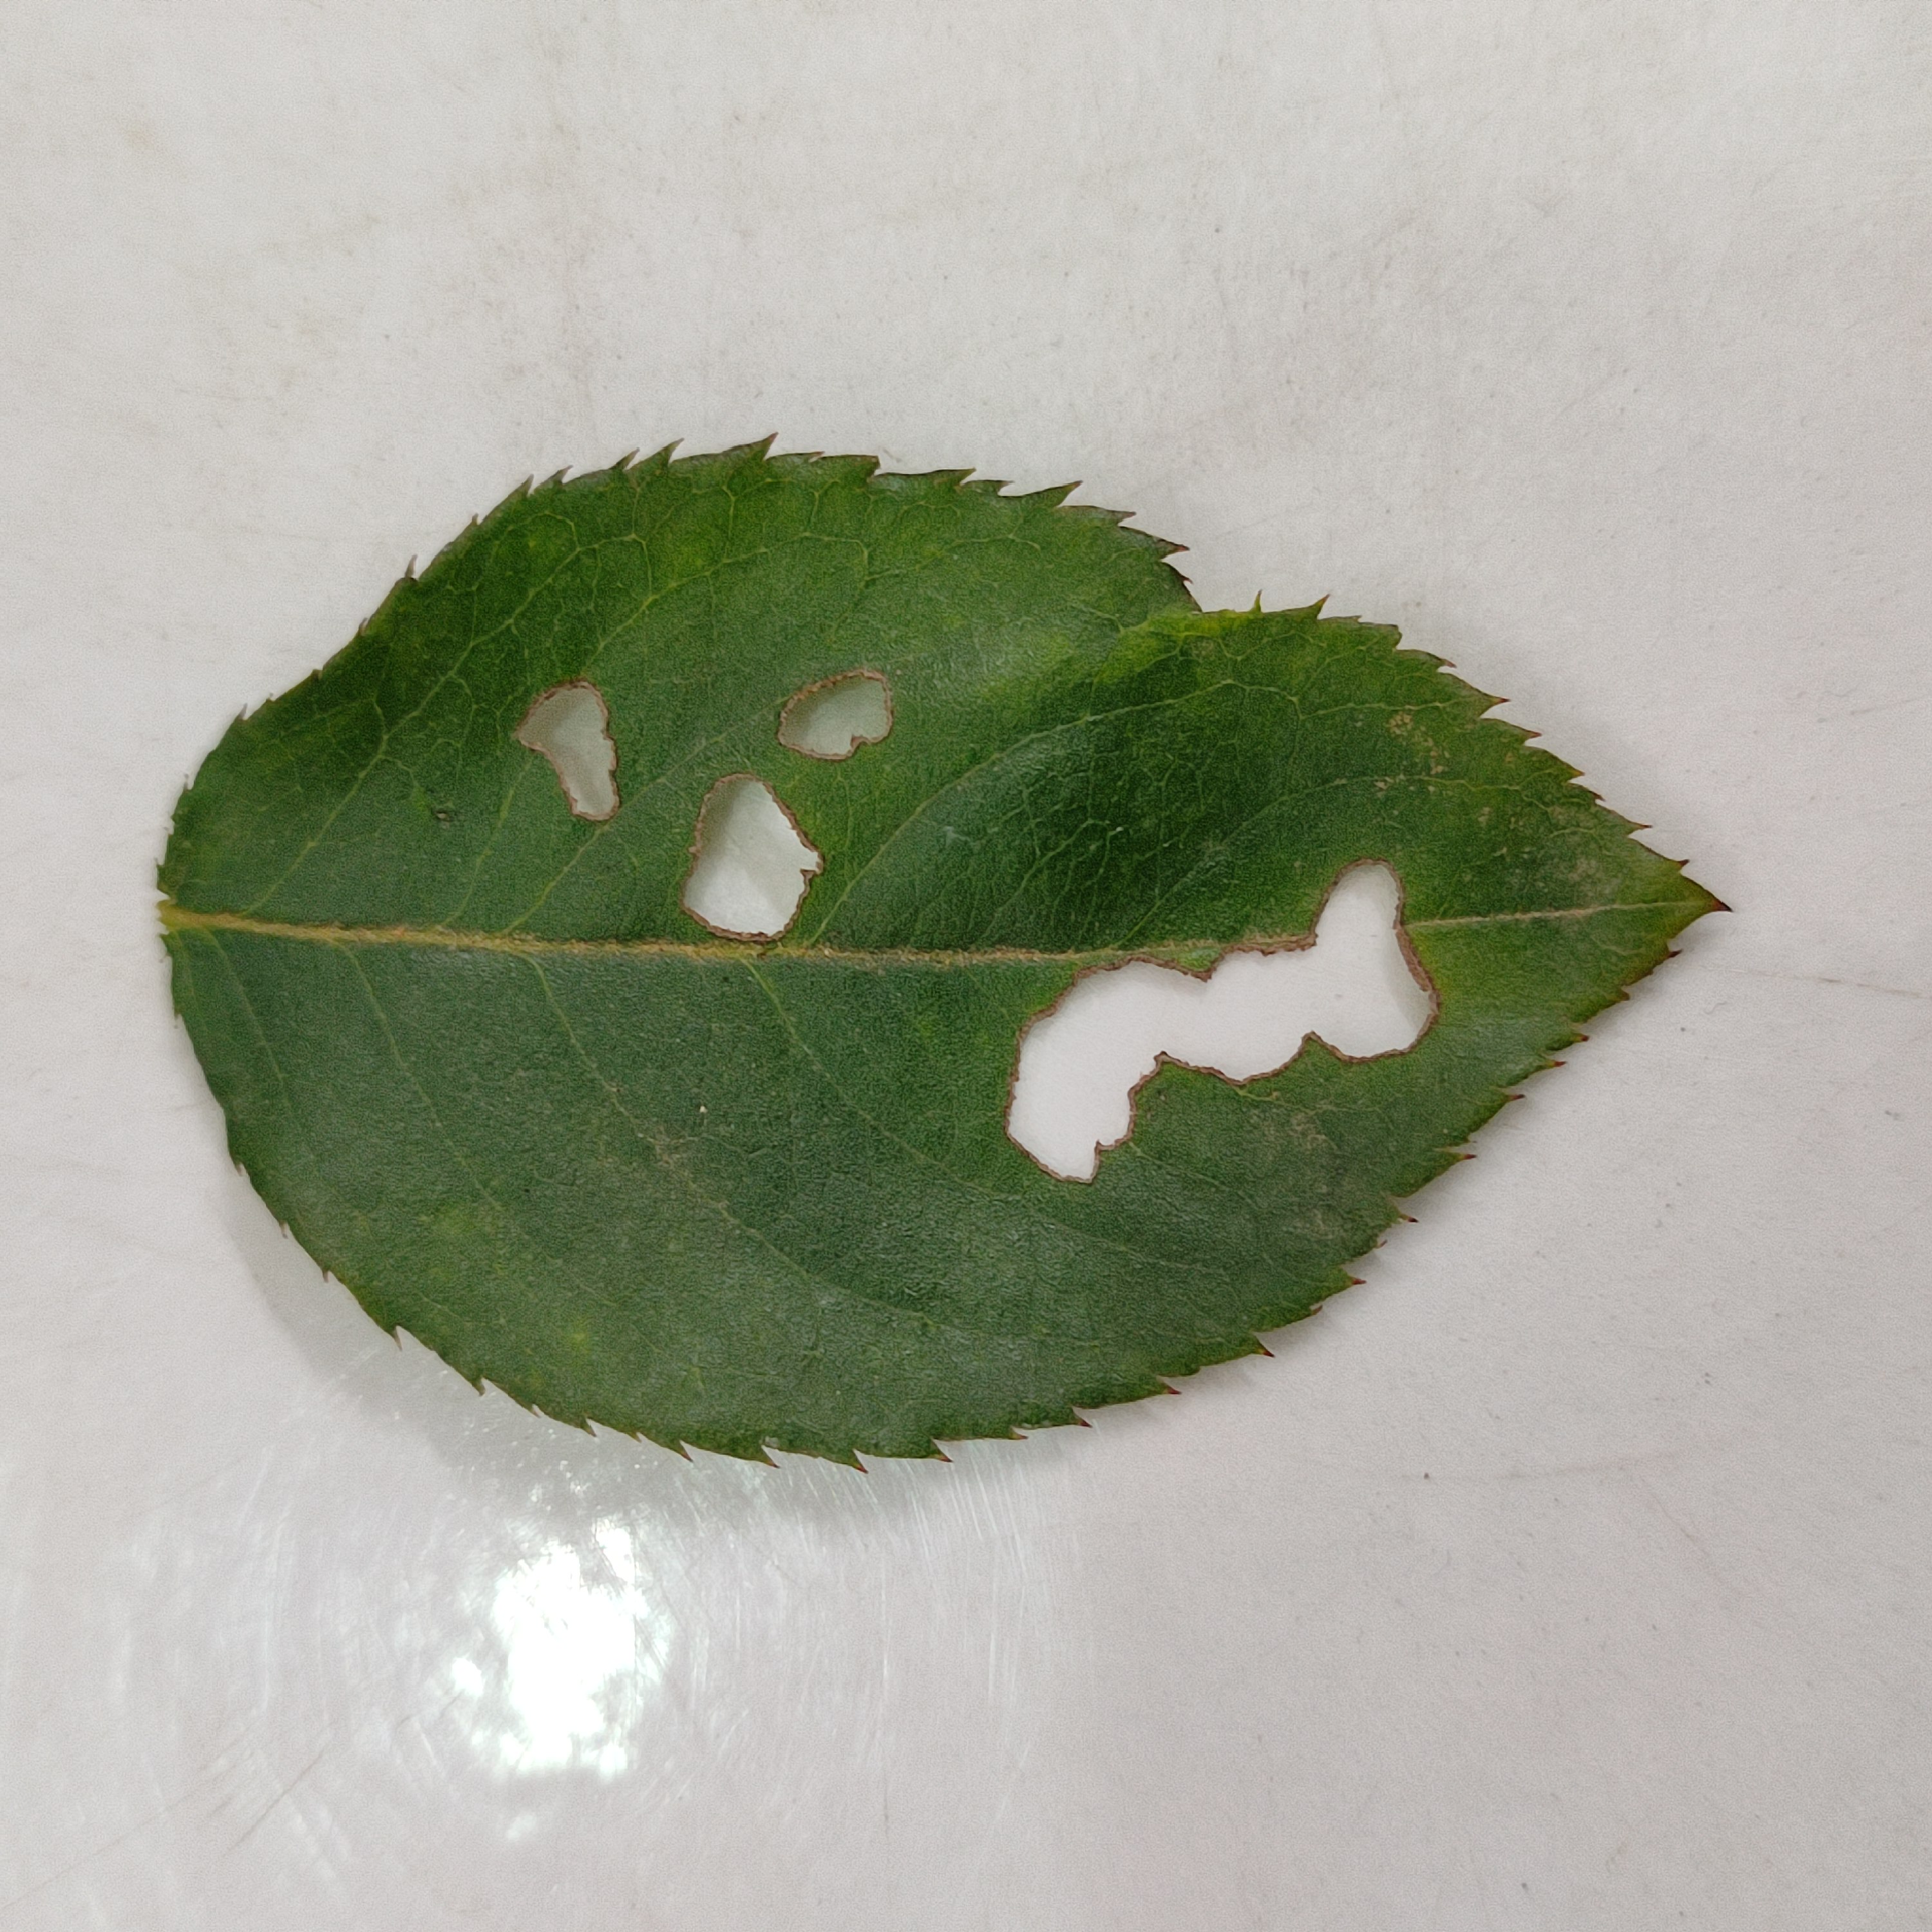
Label: Insect Hole